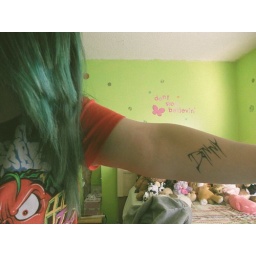
my hair is ugly,my room walls are ugly,but my friend wrote this it looks better in person